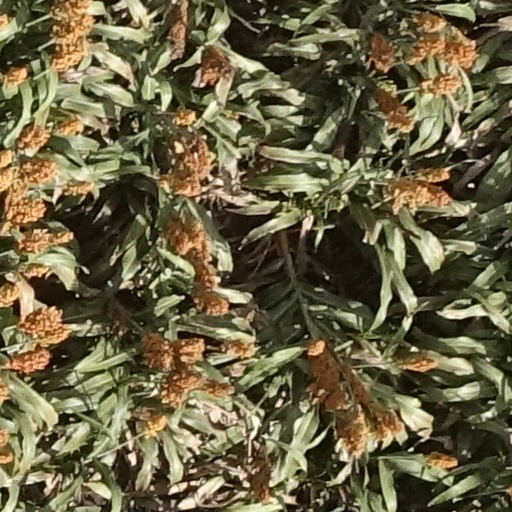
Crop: sorghum